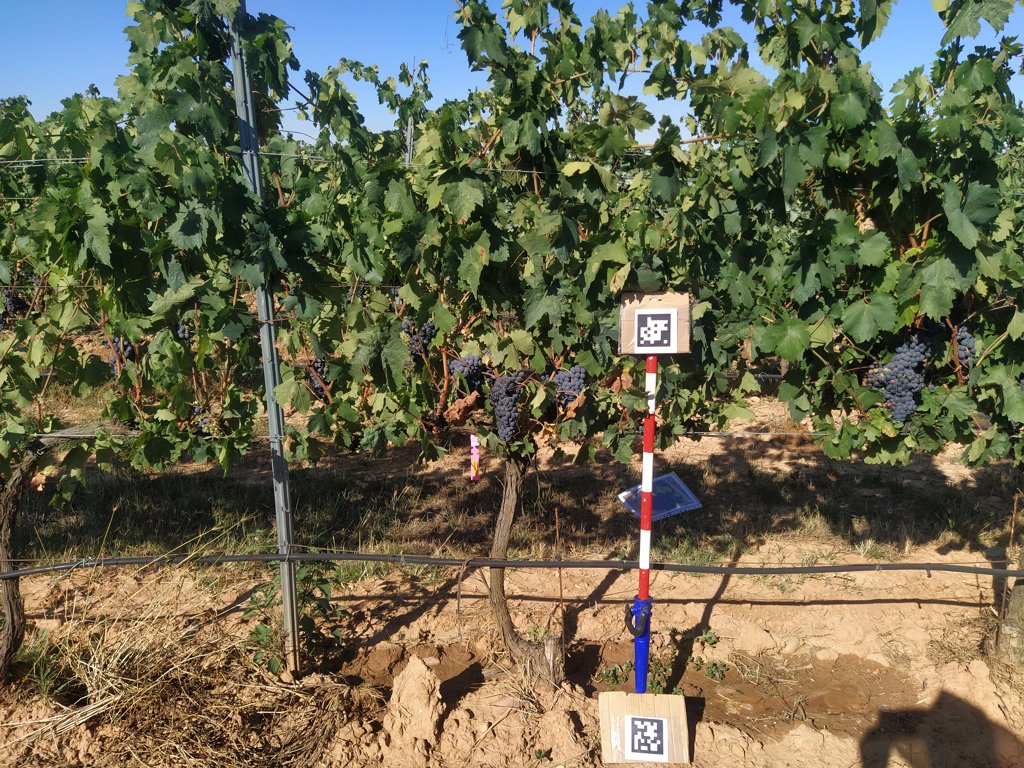
Berries visible: 377
Grape clusters: 10